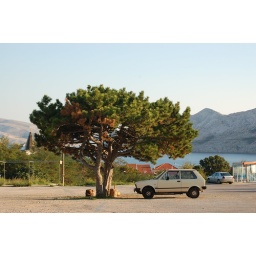
The bus stop car park in Baska.